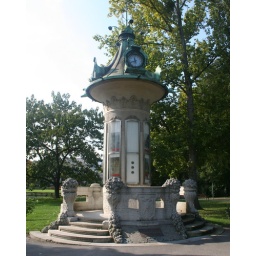
This clock is in the centre of the Stadtpark beside the duck pond.